List of numbered streets in Manhattan

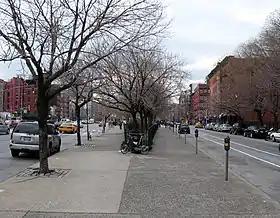
Peretz Square on Houston Street (left) and First Street (right)

East 1st Street begins just north of East Houston Street at Avenue A and continues to the Bowery. Peretz Square, a small triangular sliver park where Houston Street, First Street and First Avenue meet marks the spot where the grid takes hold.